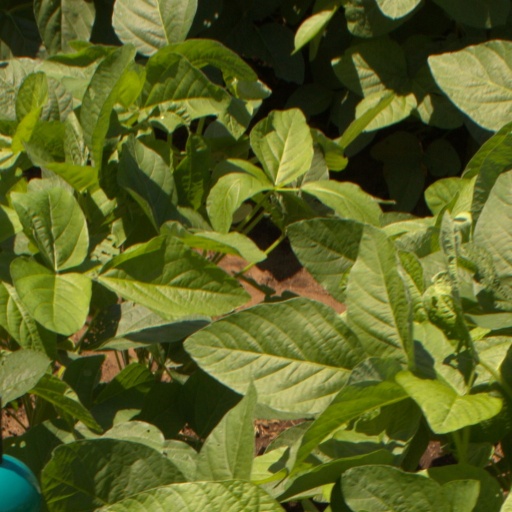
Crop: soybean